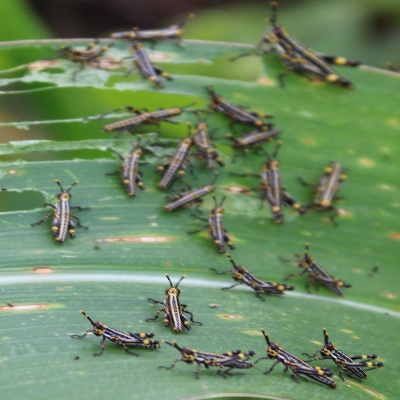
Crop: Maize
Condition: grasshoper